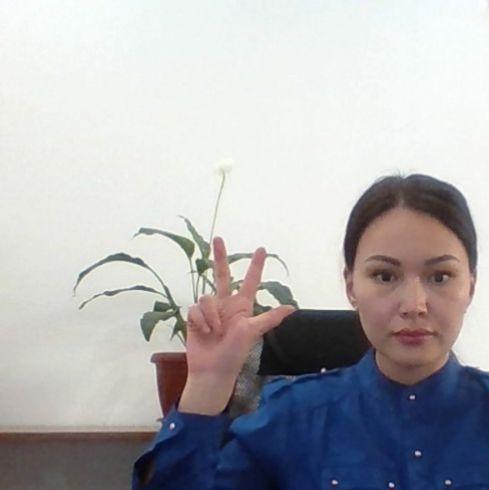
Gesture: three2